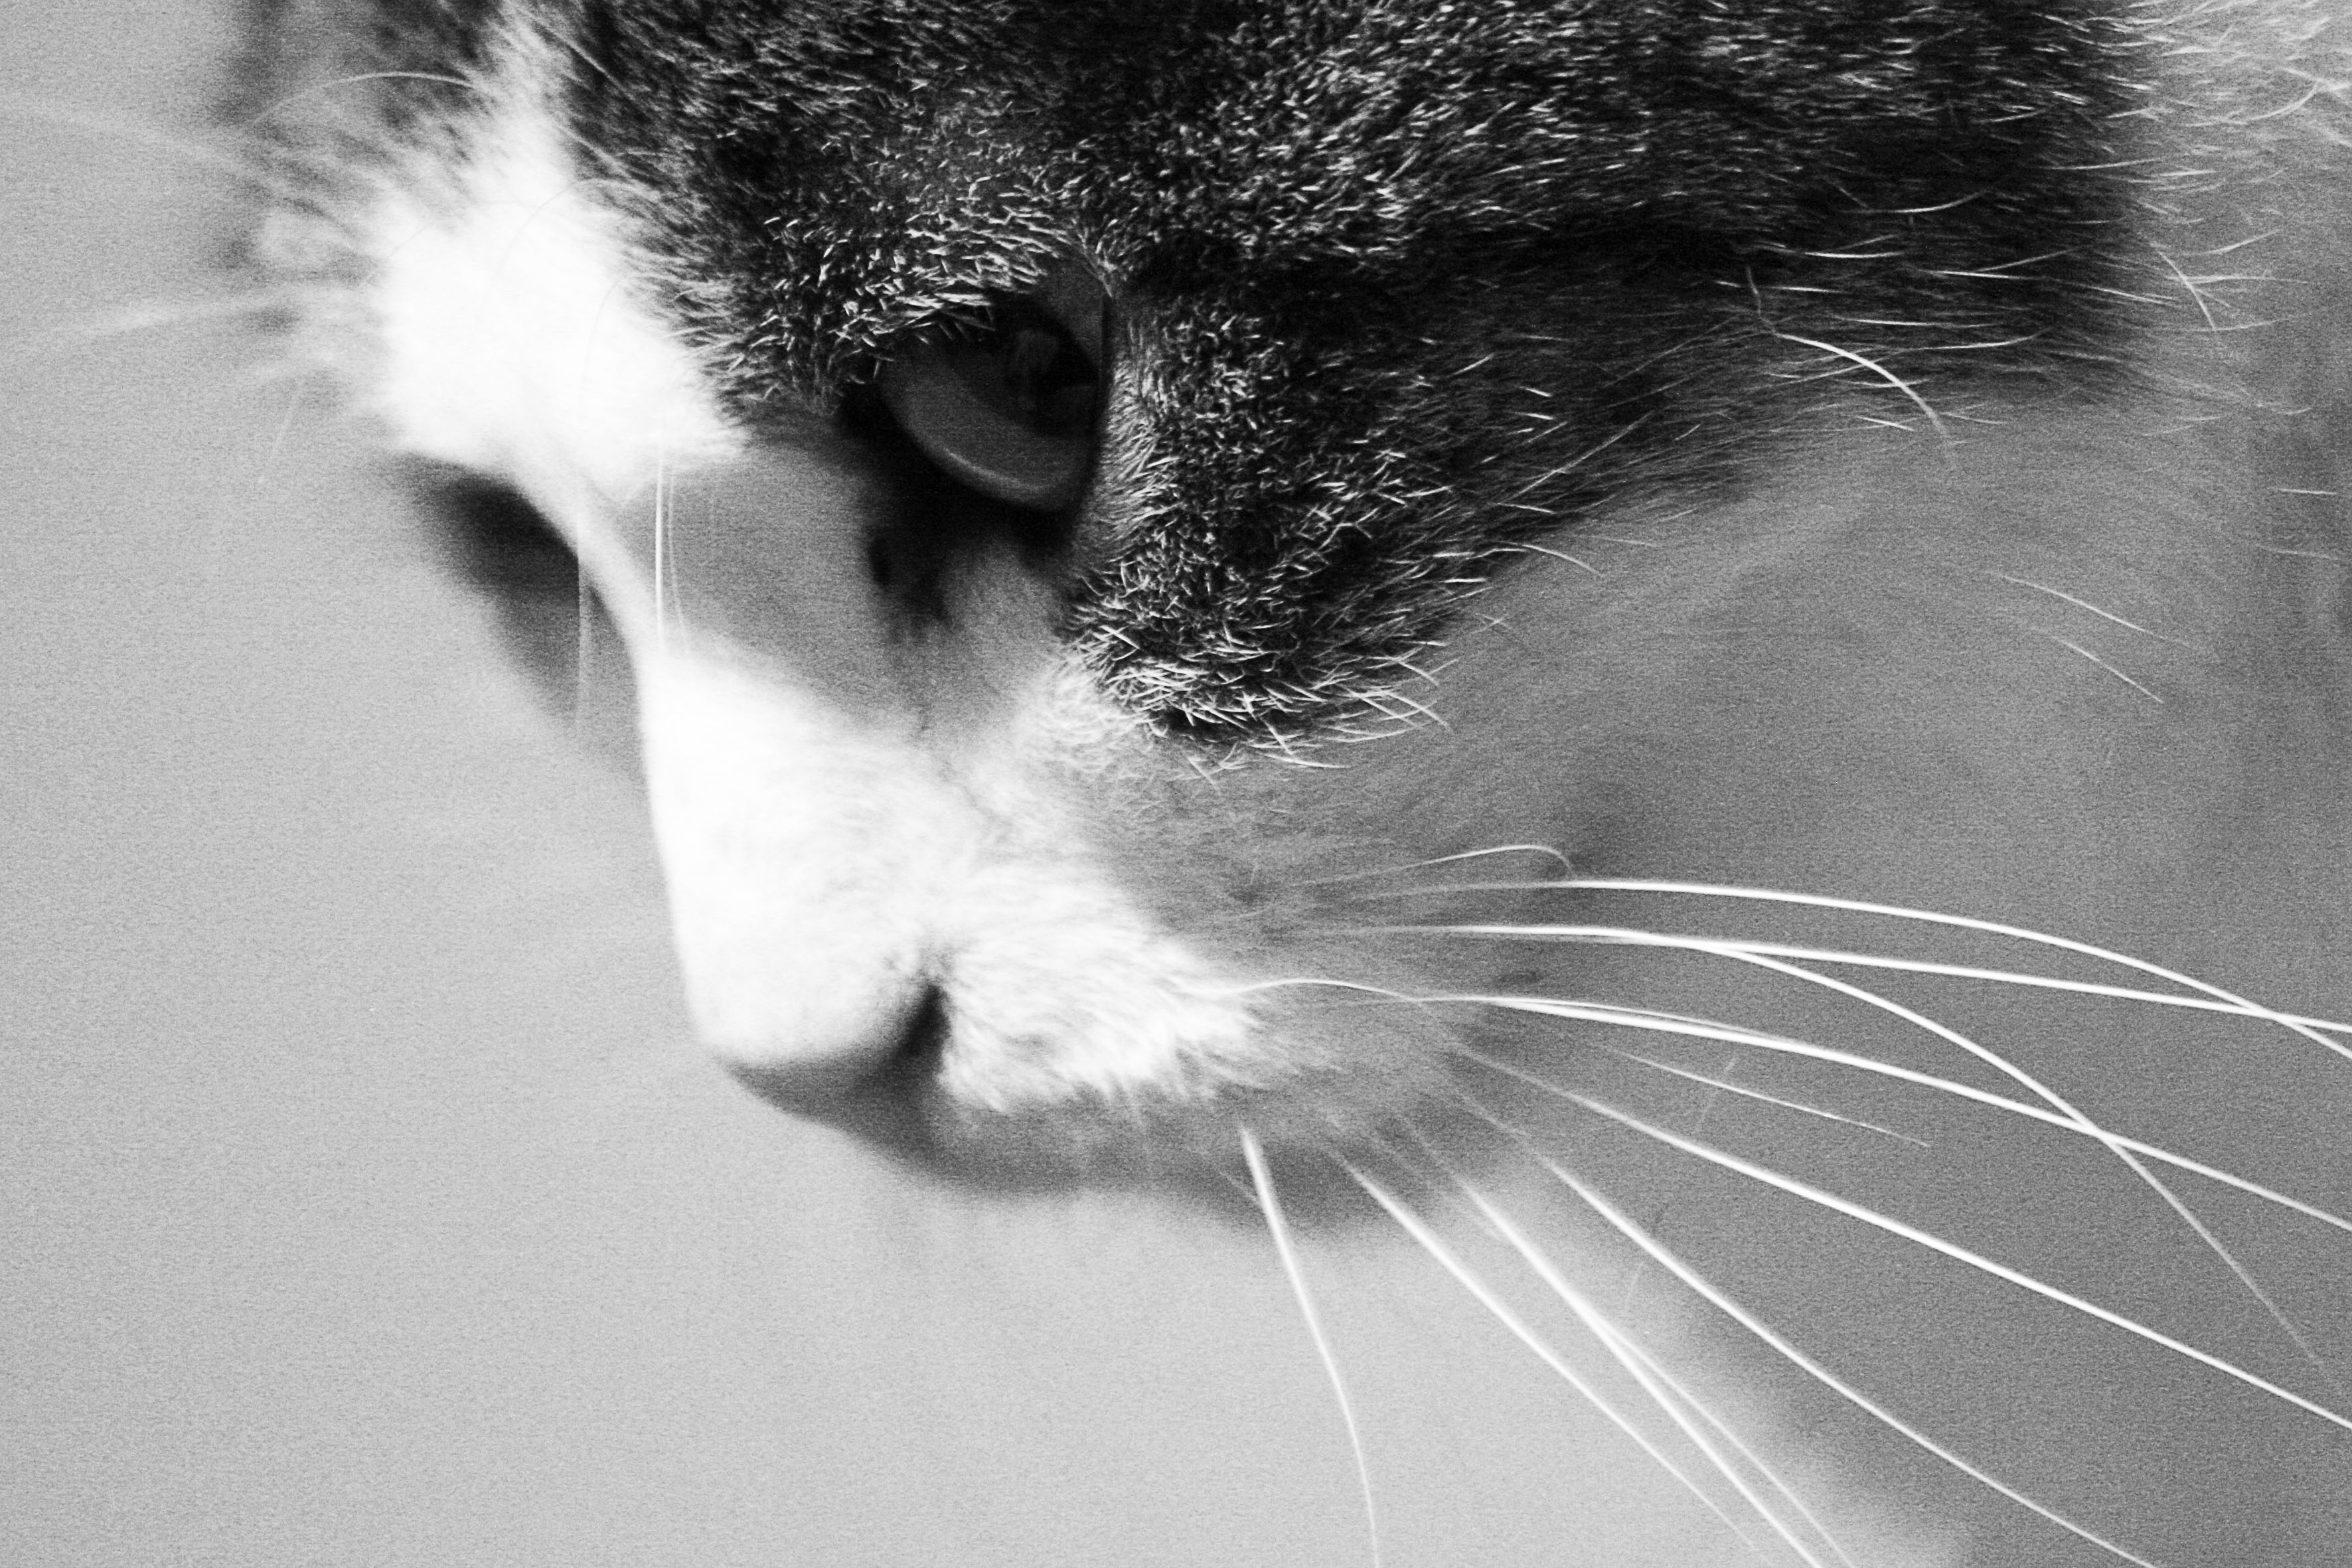
black and white, white, photography, pet, fur, cat, mammal, black, ear, monochrome, close up, human body, nose, whiskers, snout, drawing, eye, head, skin, organ, noise, monochrome photography, small to medium sized cats, cat like mammal